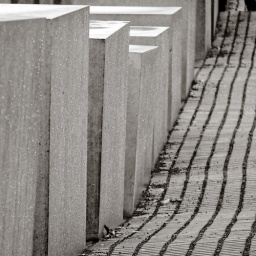
Berlin in black and white (2007)